Carly Smithson

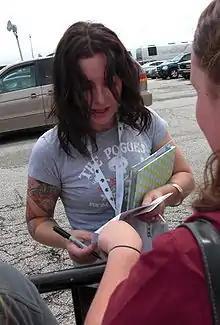
Smithson signing autographs during the American Idols Live! Tour 2008

After she was eliminated from "American Idol", Smithson appeared on talk shows, including "Live with Regis and Kelly", "The Tonight Show with Jay Leno", "Access Hollywood", "Today" and "The Ellen DeGeneres Show".